Lost!

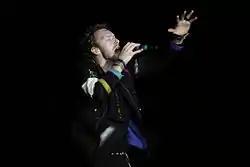
Chris Martin performing "Lost!" during the band's Viva la Vida Tour.

"Lost!" was released as a promotional CD single in September 2008. On 10 November 2008, Coldplay officially released a four-track digital EP of "Lost!", confirming the song's status as a single.